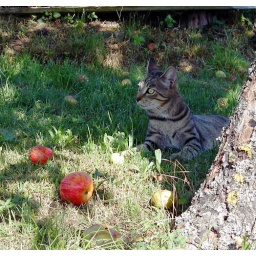
Tomcat Anton resting below the apple tree